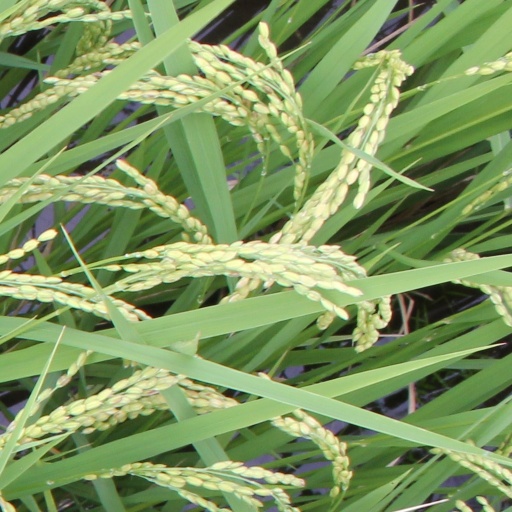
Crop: rice